Veljusa

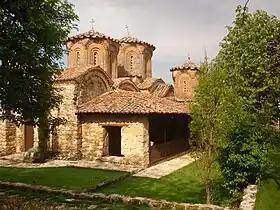

Veljusa (pronounced "Vel-yusa") is a village in the municipality of Strumica, North Macedonia. The village is situated on the slopes of Mount Elenica and is best known for the 11th century monastery, Holy Mother of God.